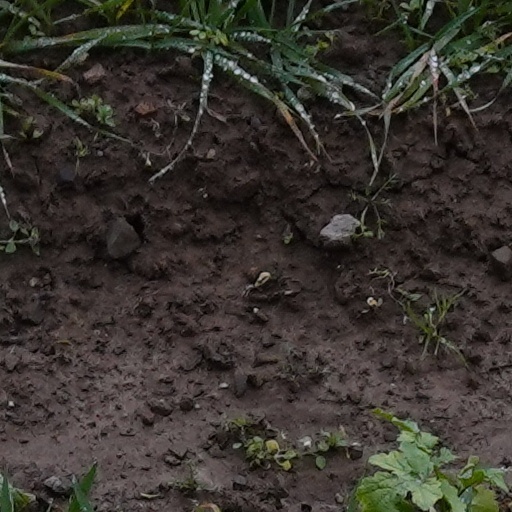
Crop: wheat